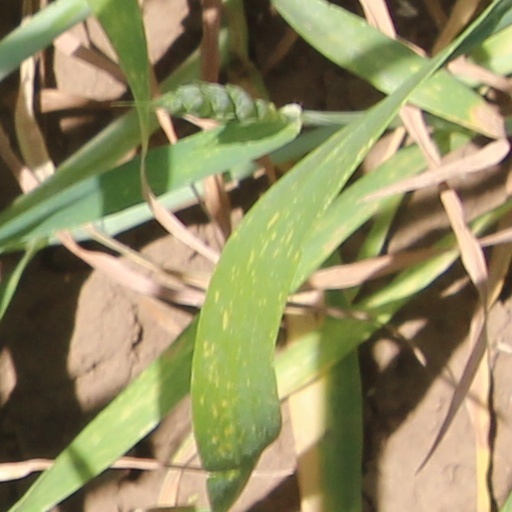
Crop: wheat